Frankie's Mine Train

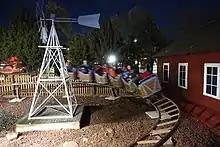
Frankie's Mine Train at Frontier City.

The park was reacquired by Six Flags in 2018, which brought the end of their former kids area to a new Timbertown for the 2019 season. Frontier City announced that the Wild Kitty a similar style roller coaster, was to be removed in advance for the new attractions. Frankie's Mine Train was then built at the former location of Wild Kitty, the same model that is found at Six Flags Great Escape.